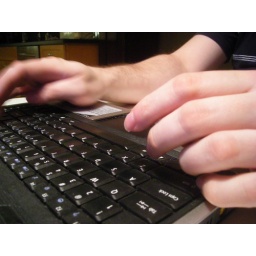
A shot of me at my laptop keyboard, courtesy of my friend Jamie, upon whose dining room table it currently sits